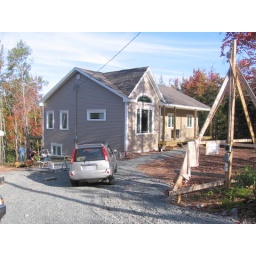
Front of Shane/Megan's house with their car in front